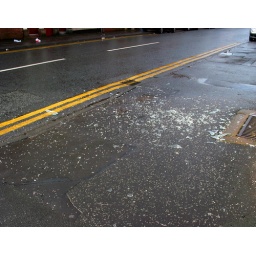
Sunday, the 11th of February, there was broken glass on the pavement in Saint George's Road.